Kelly Rowland

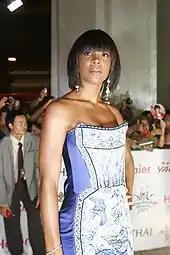
Kelly Rowland on the red carpet at MTV Asia Awards 2006 in Bangkok, Thailand.

In July 2005, Rowland starred opposite Duane Martin and Shemar Moore in the romantic comedy "The Seat Filler", which grossed $17.9 million worldwide. She played Jhnelle, a pop star who falls for an awards-show seat filler whom she mistakes for a high-profile entertainment attorney. After a three-year hiatus that involved concentration on individual solo projects, Rowland rejoined Beyoncé and Michelle Williams for Destiny's Child's final studio album "Destiny Fulfilled", released on November 15, 2004. The album hit number two on the "Billboard" 200 and spawned the top-five singles "Lose My Breath" and "Soldier", which features T.I. and Lil Wayne. The following year, Destiny's Child embarked on a worldwide concert tour, Destiny Fulfilled ... And Lovin' It. During the last stop of the European tour in Barcelona, Spain, on June 11, Rowland announced that they would disband following the North American leg of the tour. Destiny's Child released their first compilation album "Number 1's" on October 25 in the US, which peaked at number one on the "Billboard" 200. On March 28, 2006, Destiny's Child accepted a star on the Hollywood Walk of Fame.